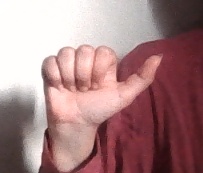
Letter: dhad